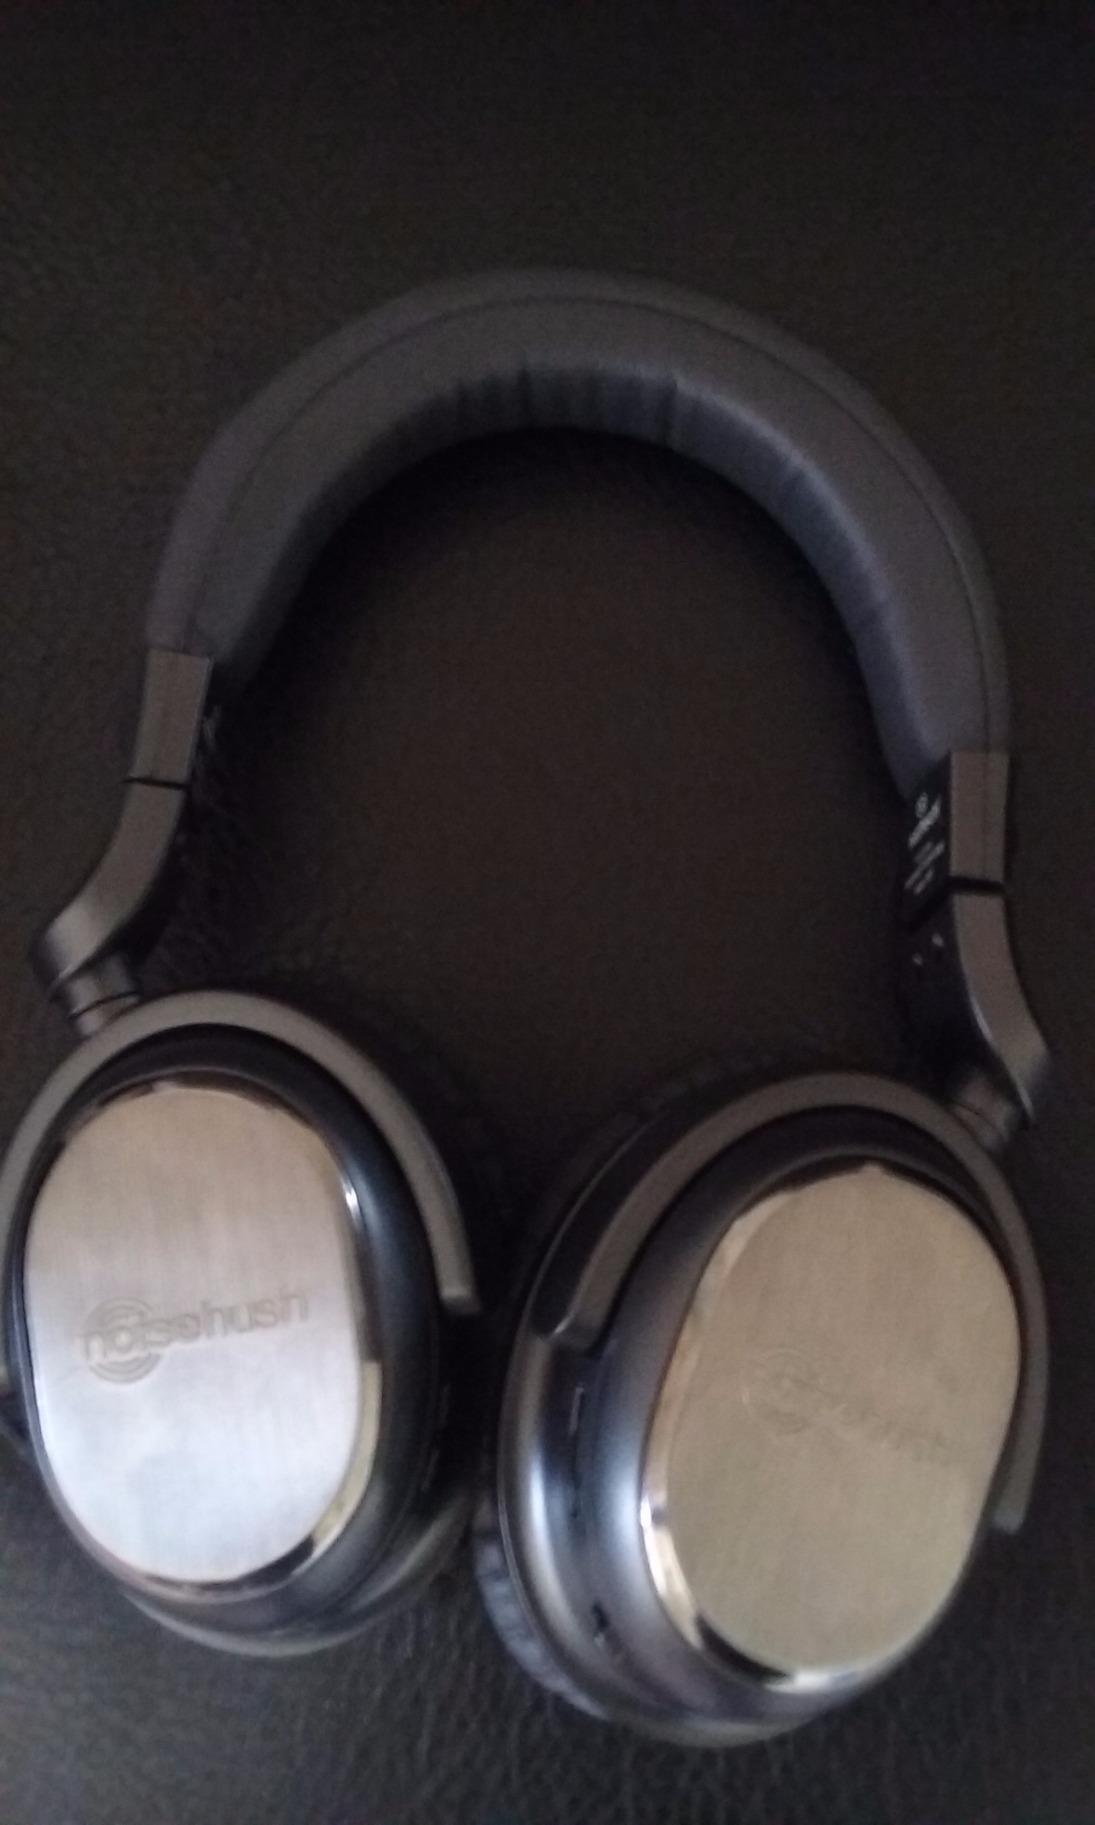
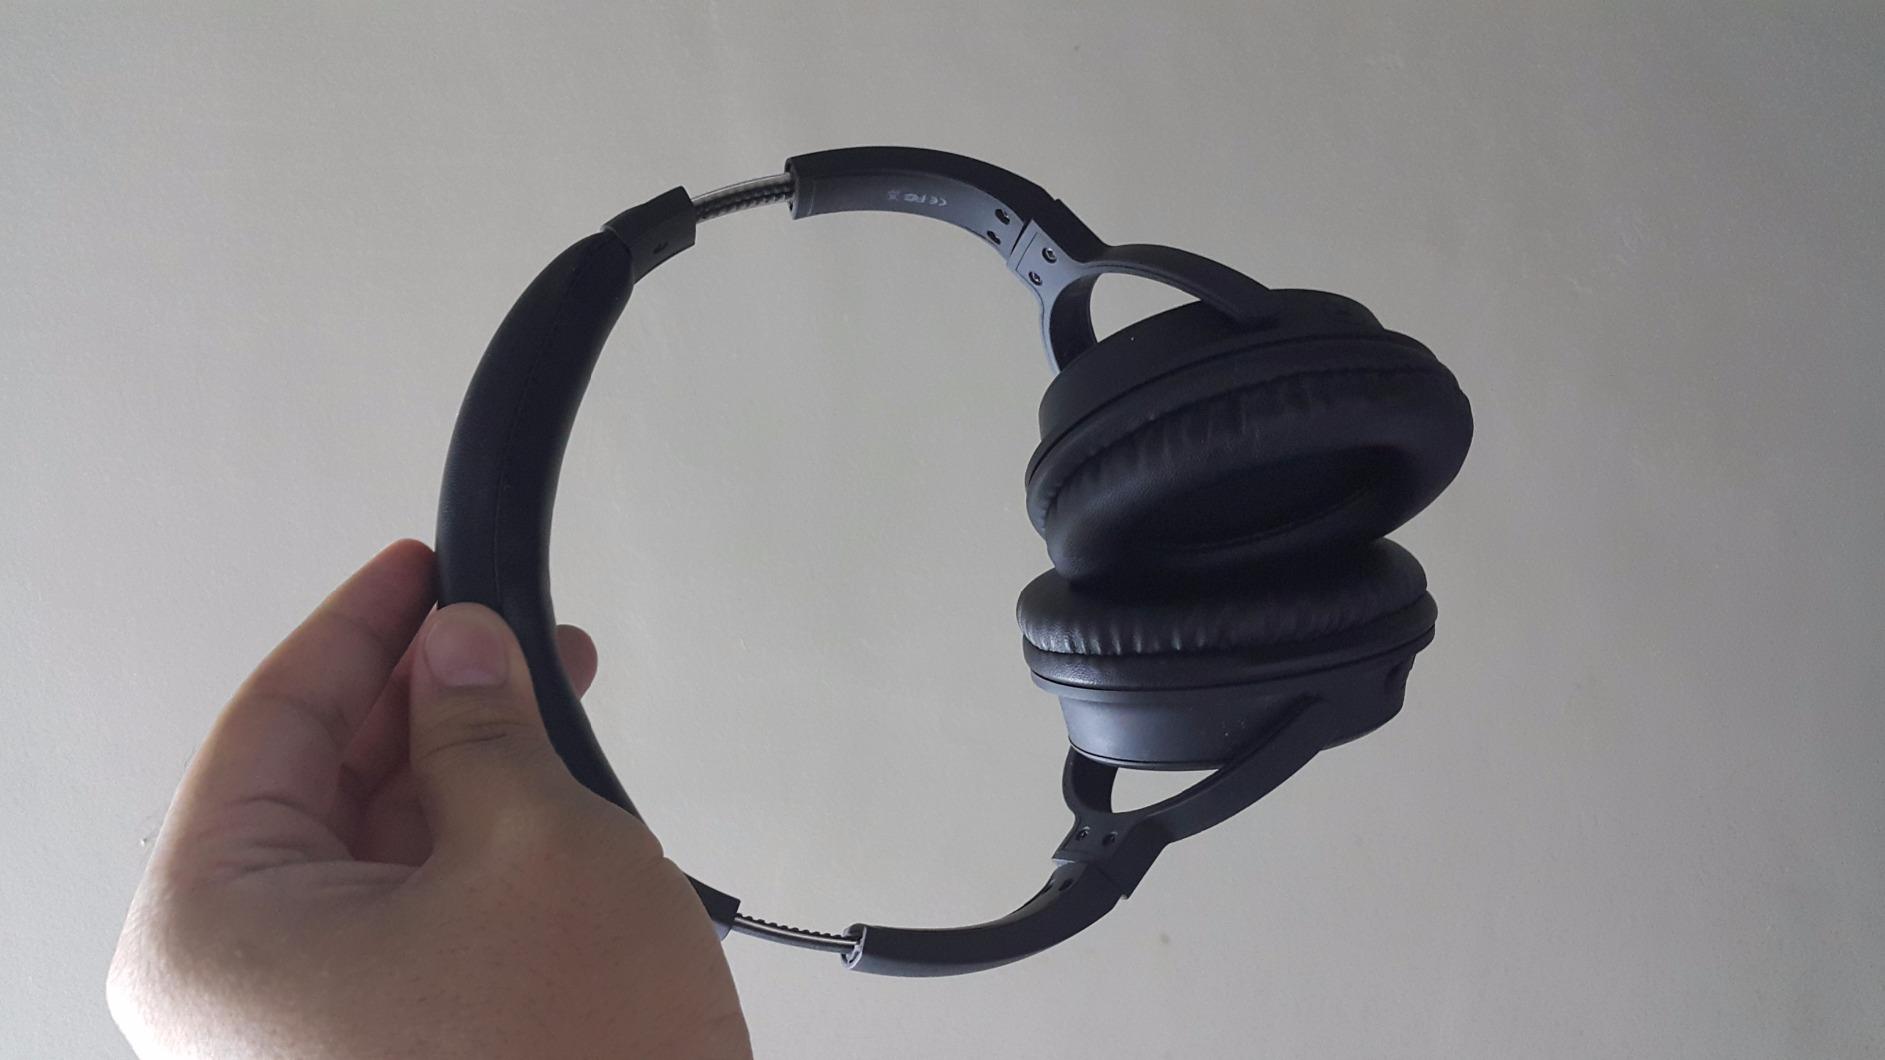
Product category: headphones
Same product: no